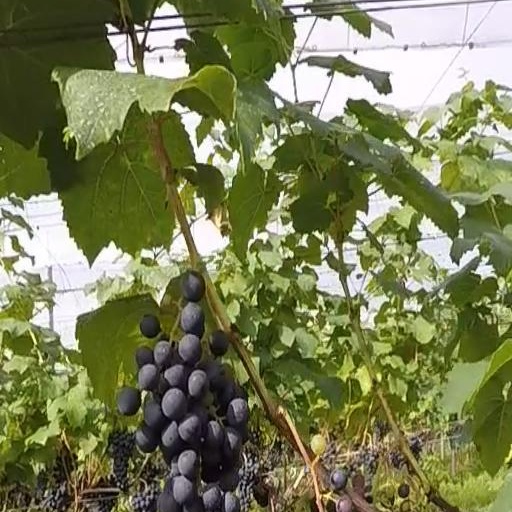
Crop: grape